Tag (2015 film)

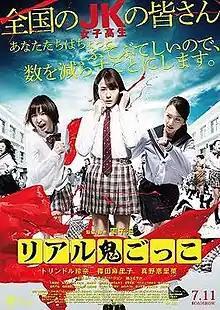
Theatrical release poster

Tag, known in Japan as , is a 2015 Japanese action horror film directed by Sion Sono and inspired by the title of the novel "Riaru Onigokko" by Yusuke Yamada. It was released in Japan on July 11, 2015. The film's theme song, "Real Onigokko", was written and performed for the movie by the rock band Glim Spanky.